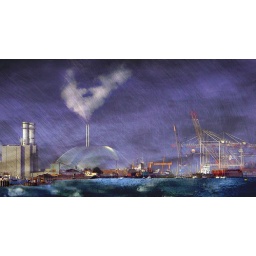
textures: storm by borealnz and glass black dirt by ArtbyChrysti